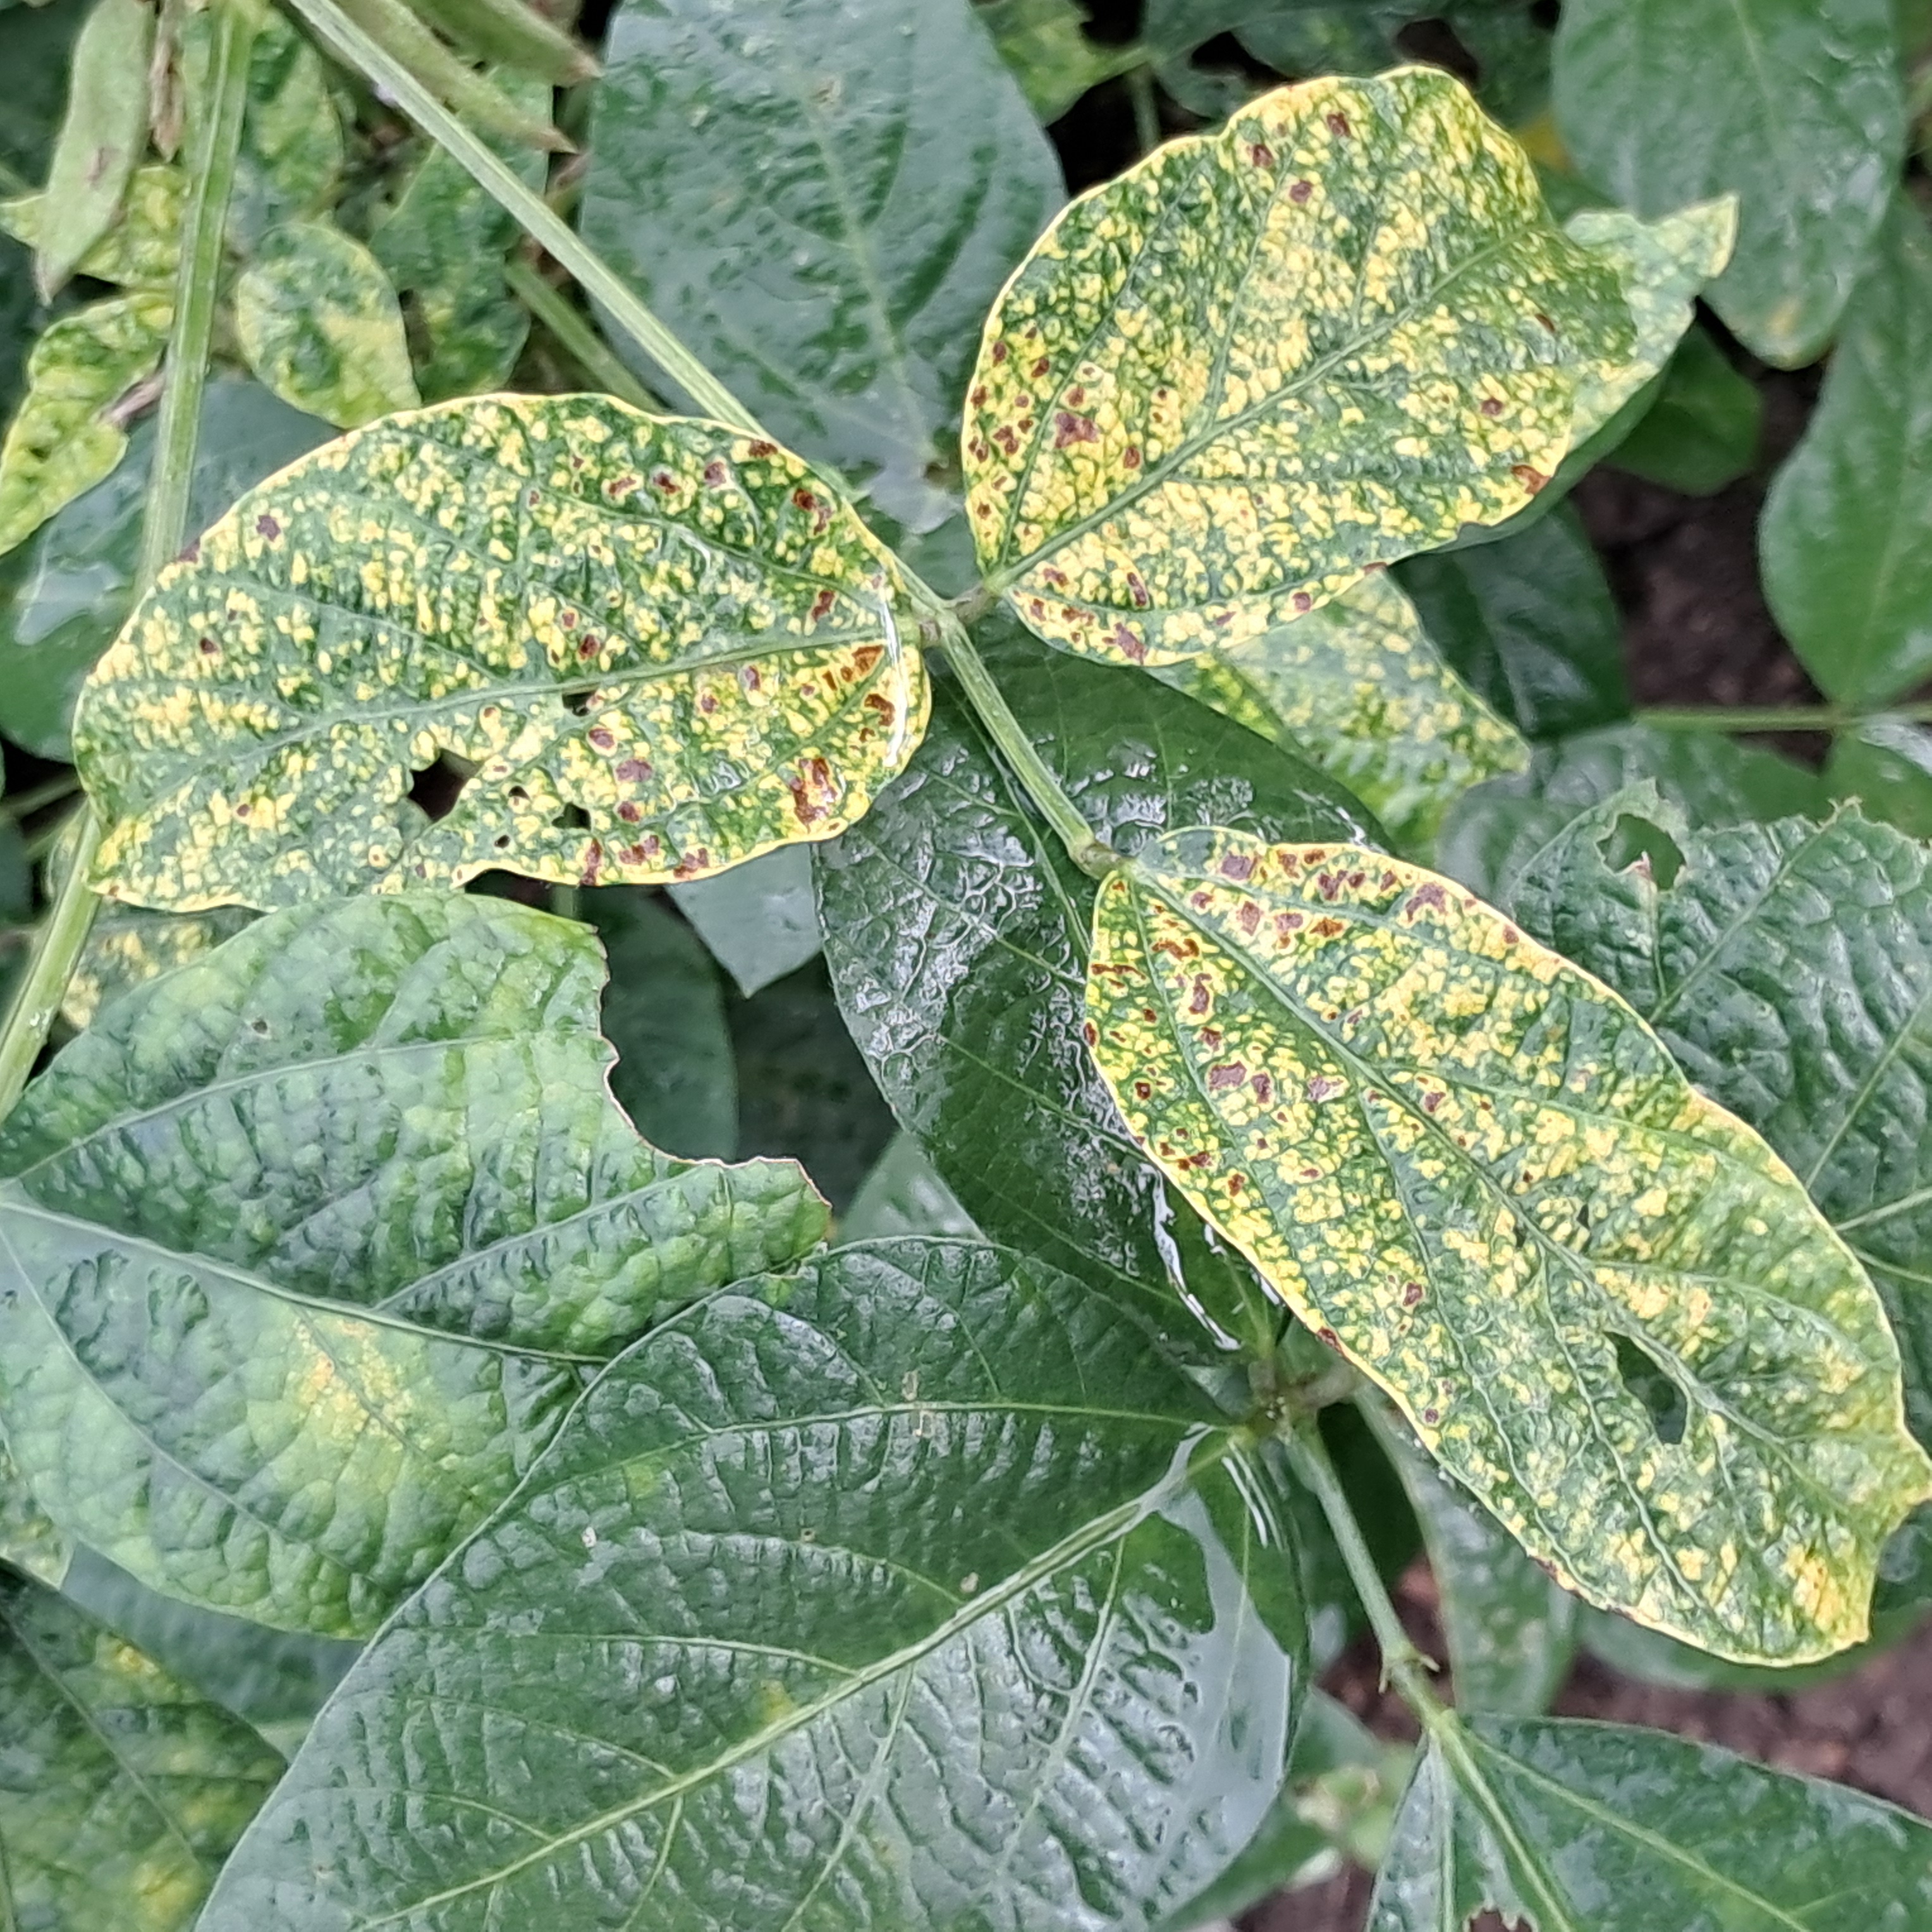
Label: Mosaic